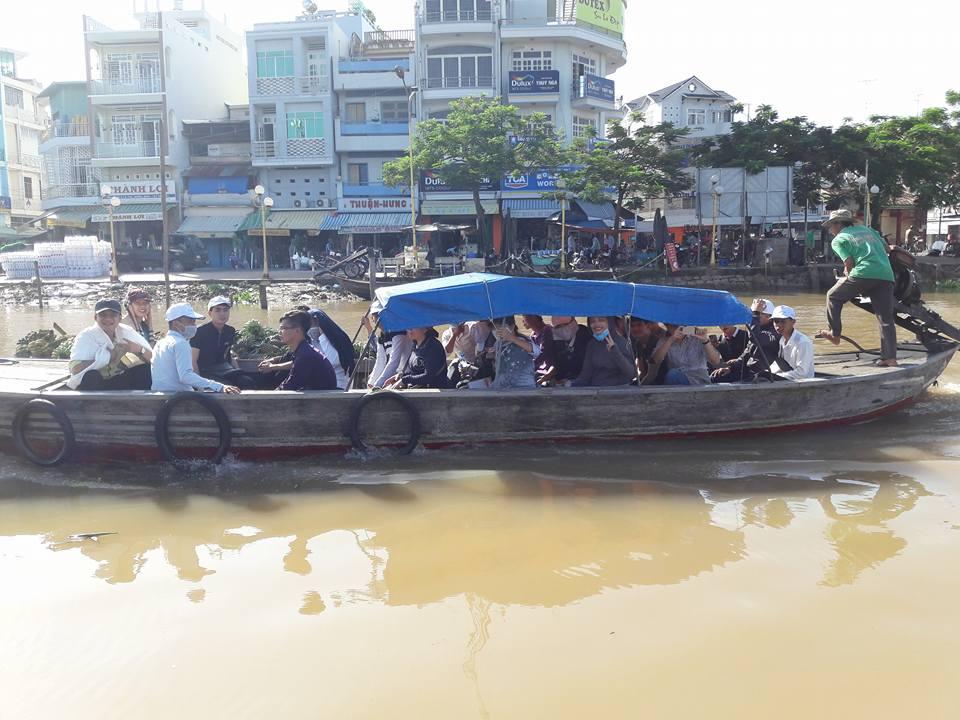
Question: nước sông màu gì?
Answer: màu nâu